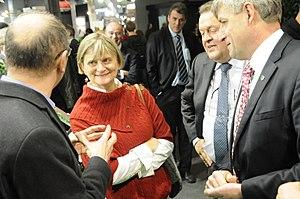
Sabine Laruelle au salon Agriflanders en 2013.